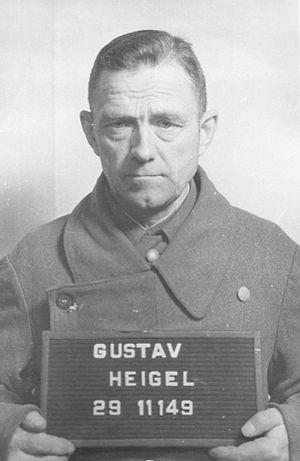
Le procès de Buchenwald est un procès de criminels de guerre conduit par l'armée des États-Unis dans la zone d'occupation américaine au tribunal militaire de Dachau. Le procès se déroula du 11 avril au 14 août 1947 dans l'ancien camp de concentration de Dachau, transformé fin avril 1945 en camp d'internement.